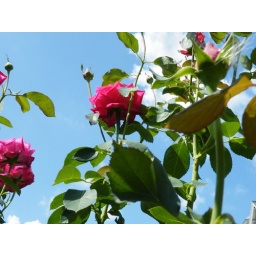
rose in the sky